Parasyte: Part 1

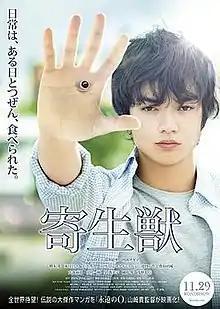
Japanese theatrical release poster

is a 2014 Japanese science fiction action film directed by Takashi Yamazaki, starring Shota Sometani. It is the first film of the two "Parasyte" films, and was followed by "". The films are based on the "Parasyte" manga series.